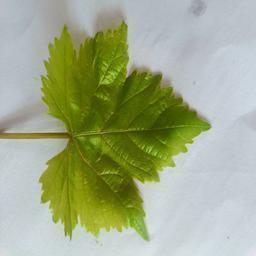
Label: Healthy Leaves